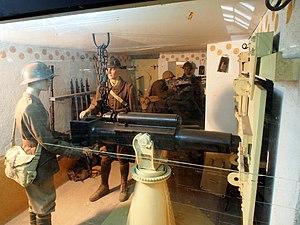
Le 149ᵉ régiment d'infanterie est un régiment d'infanterie de l'Armée de terre française créé sous la Révolution à partir de la 149ᵉ demi-brigade de première formation.